Abhishiktananda

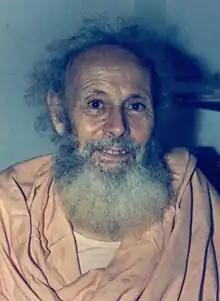

Abhishiktananda (30 August 1910, in Saint Briac, Brittany–7 December 1973, in Indore, Madhya Pradesh, India), born Henri Le Saux, was a French-born Indian monk. He moved to India in 1948 in search of a more radical form of spiritual life, adopted "sannyasa" in accordance with Indian tradition, and became one of the pioneers of Hindu-Christian dialogue. Multiple contacts with prominent saints such as Sri Ramana Maharshi, Sri Gnanananda Giri, and Sri H.W.L. Poonja led him to profound advaitic experience as well as to final recognition of the truth of "advaita" during the last years of his life.